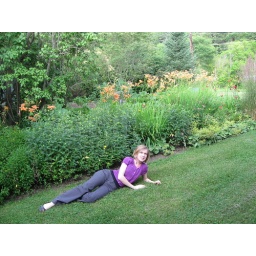
Ashley graduation pose 1, in front of the flower garden out our bedroom window